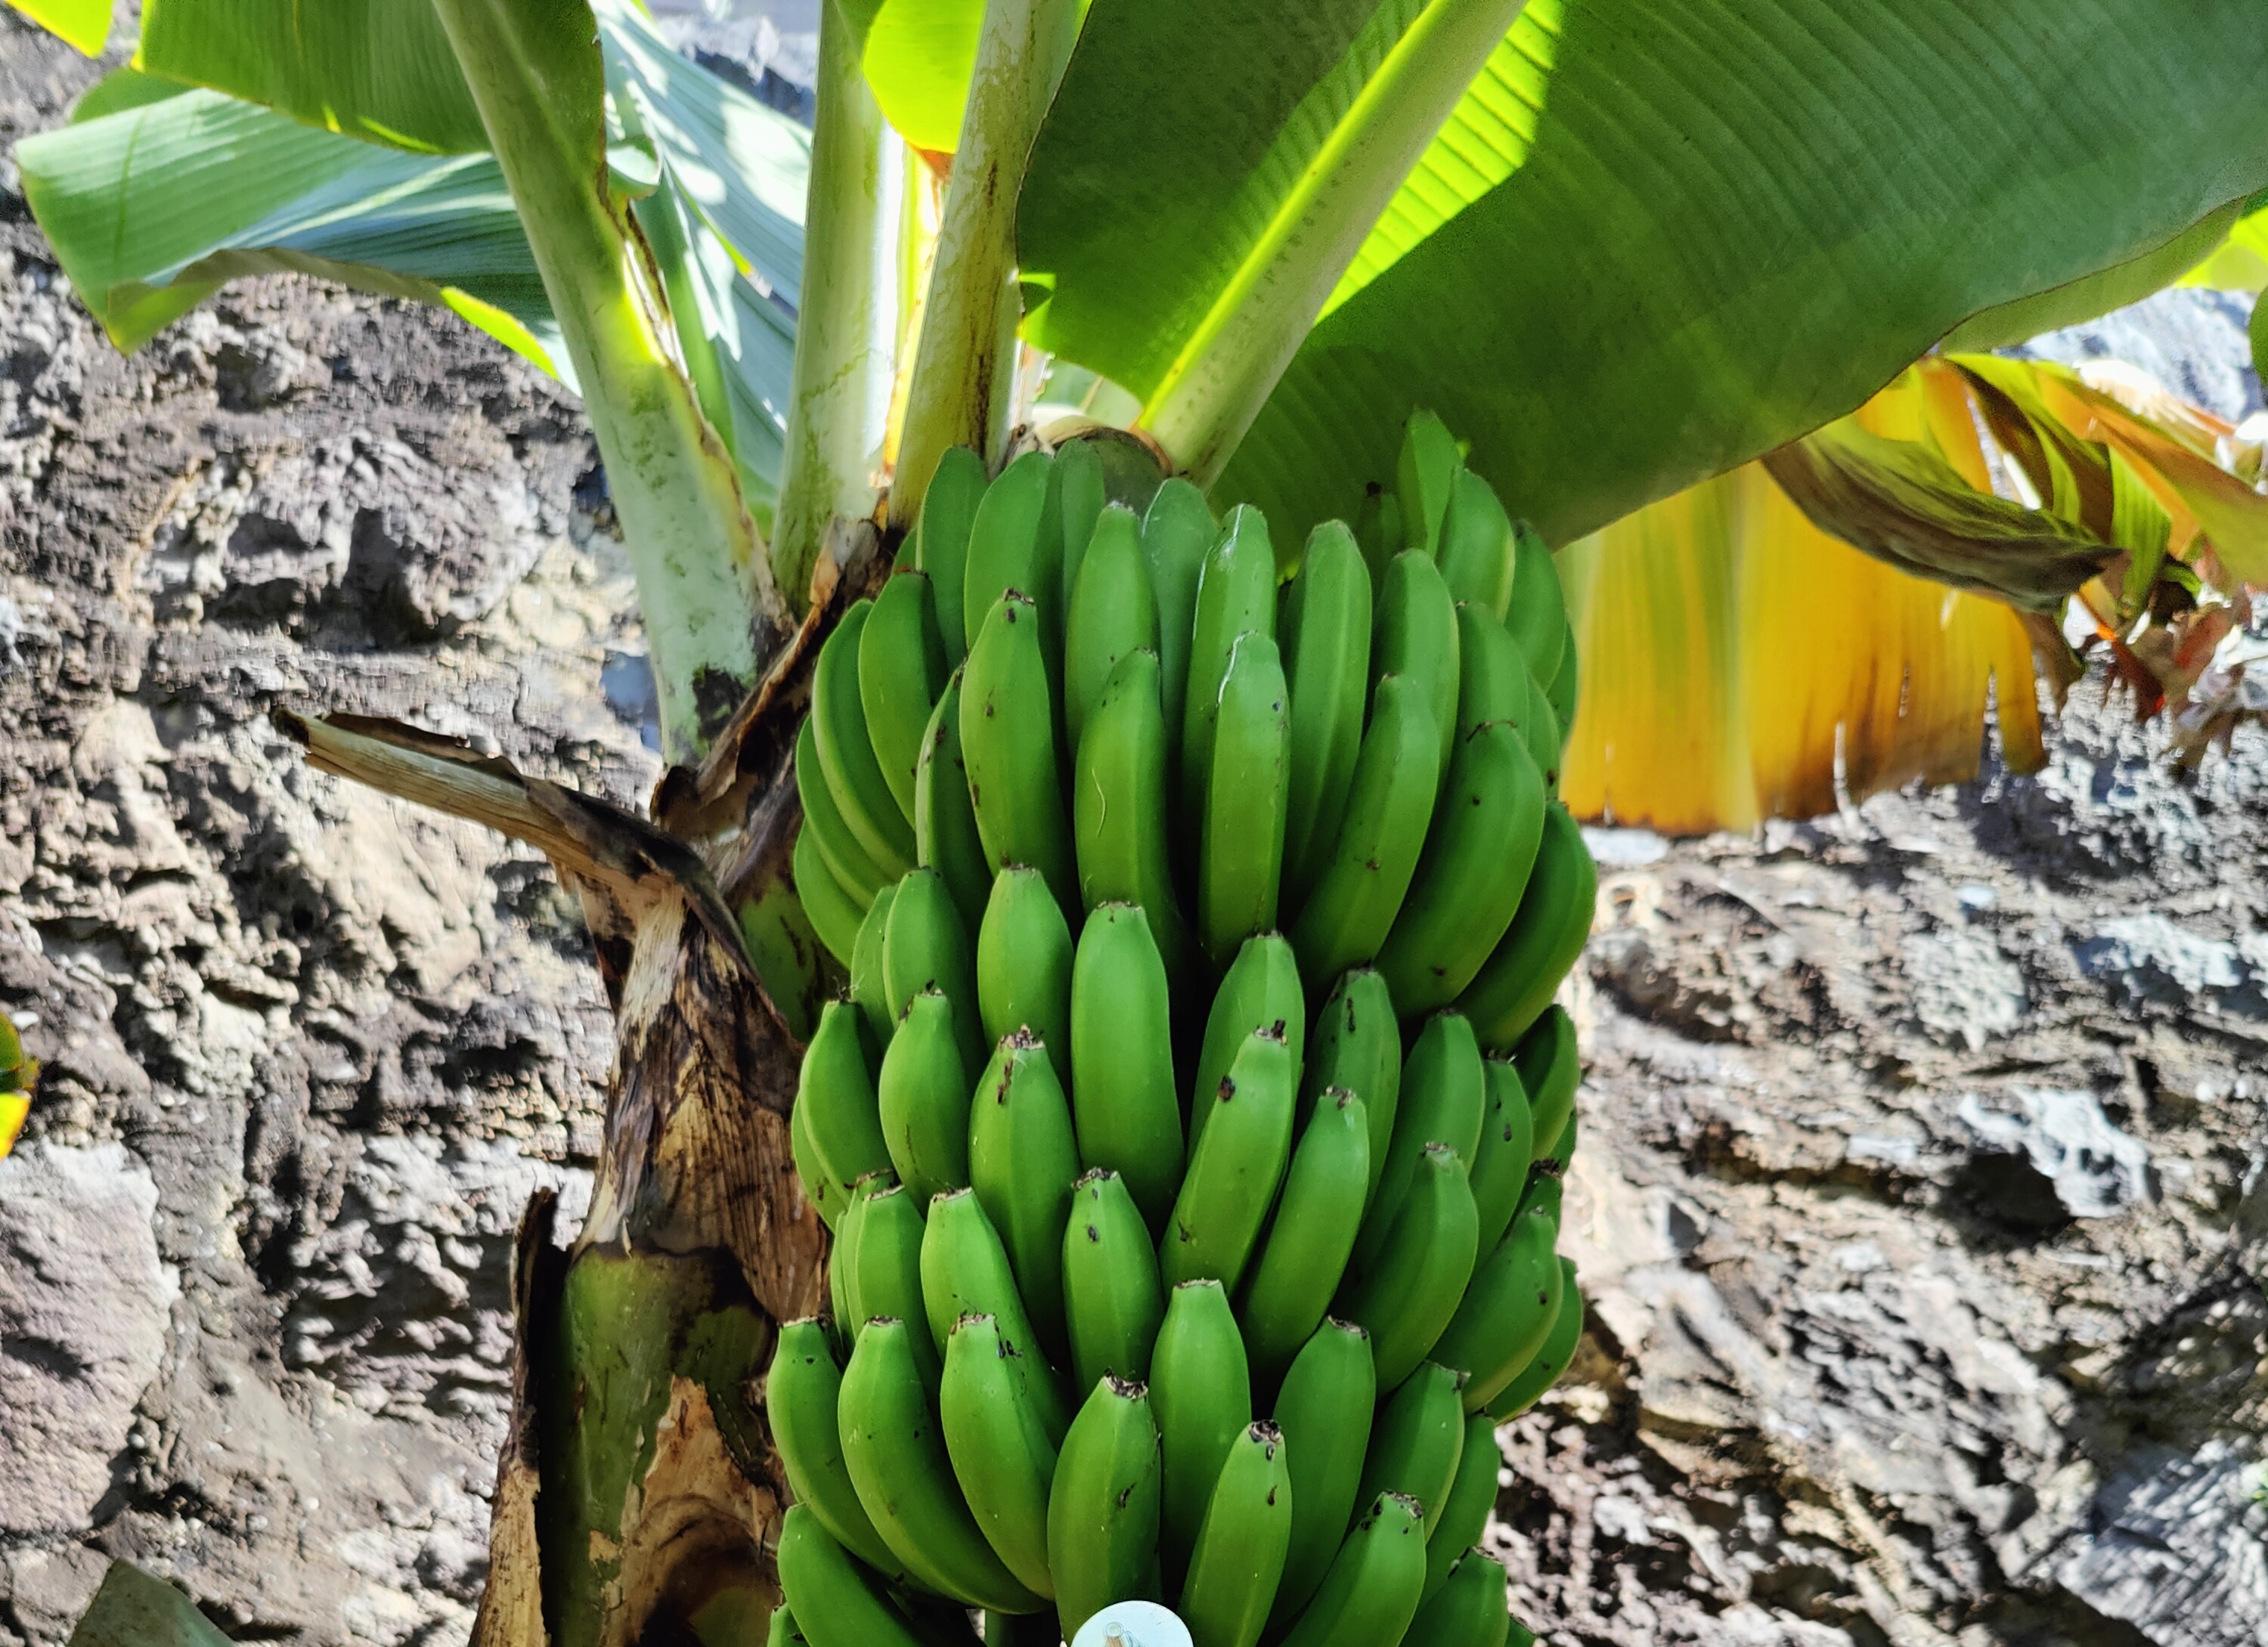
Label: Keep